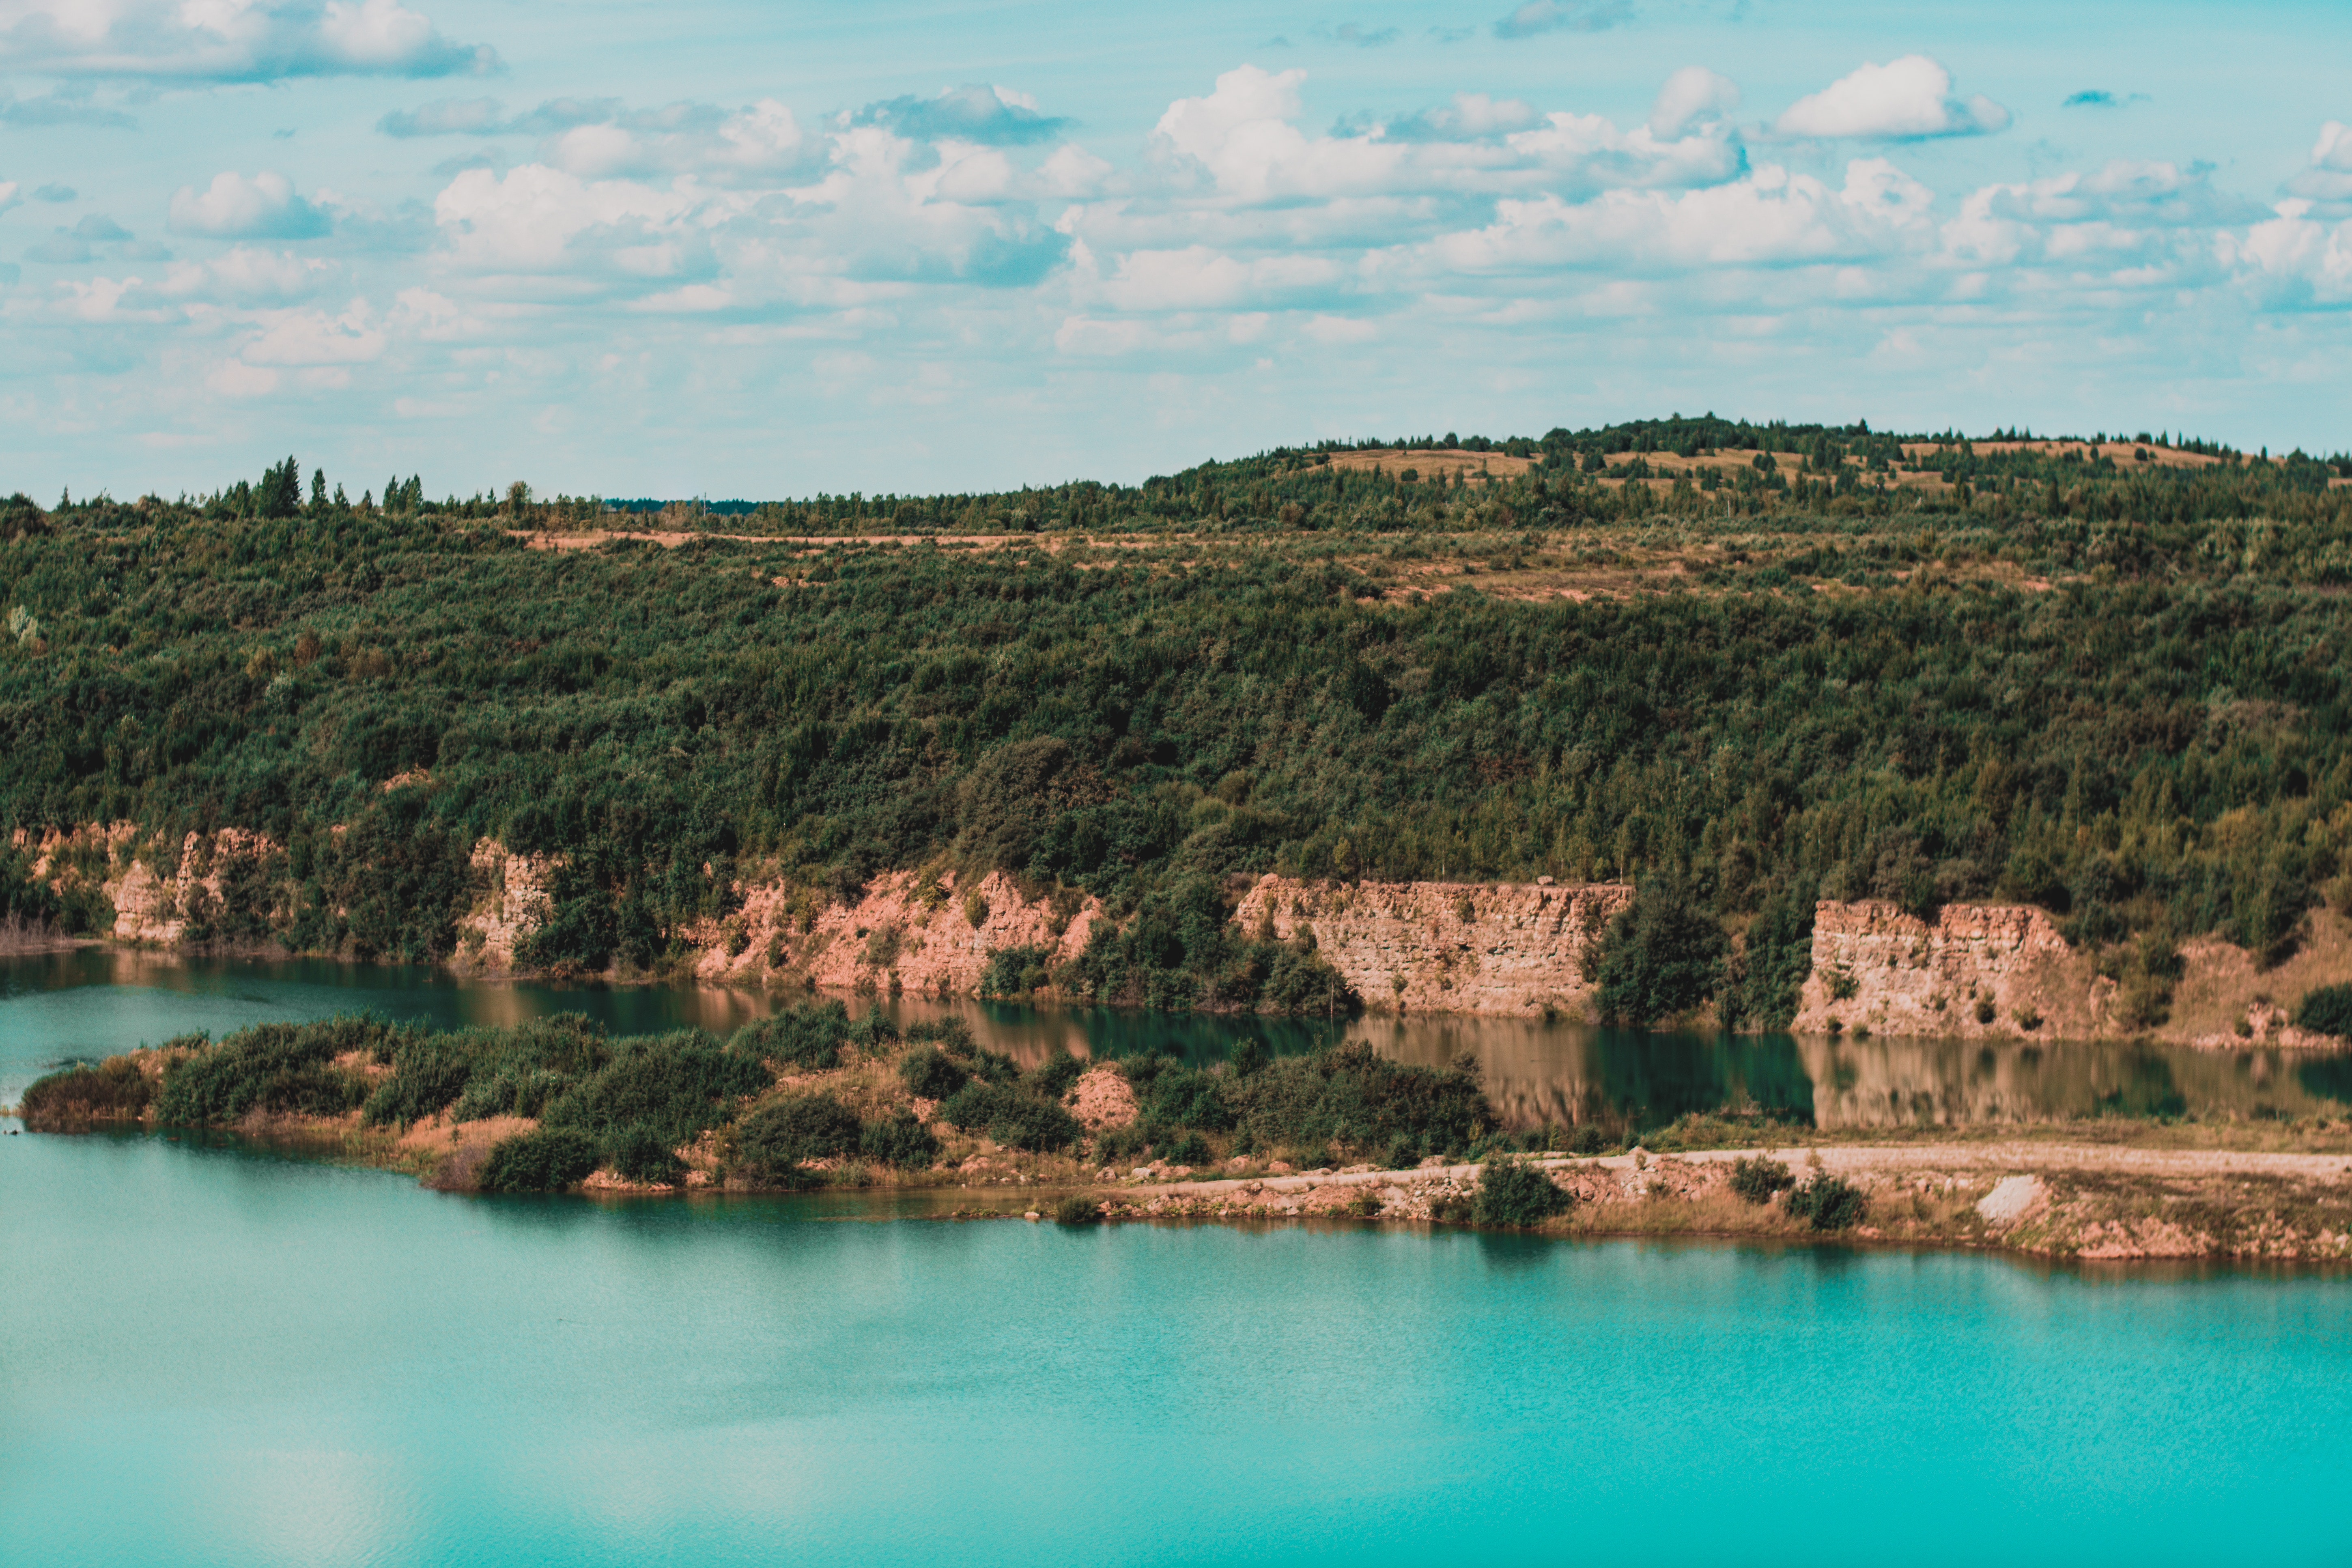
sky, nature reserve, reservoir, water, reflection, coast, water resources, lake, escarpment, promontory, bay, river, sea, cliff, tree, national park, bank, landscape, plant community